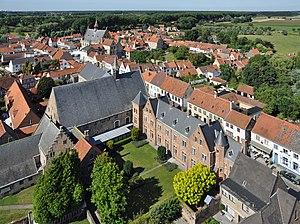
Damme (province de Flandre Occidentale, Belgique)